United States prisoners of war during the Vietnam War

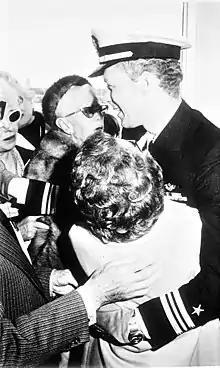
1973 Homecoming: Navy flier Phil Butler greets his family in Tulsa, Oklahoma after 7 years and 10 months as a POW in North Vietnam

After the implementation of the 1973 Paris Peace Accords, neither the United States nor its allies ever formally charged North Vietnam with the war crimes revealed to have been committed there. Extradition of North Vietnamese officials who had violated the Geneva Convention, which they had always insisted officially did not bind them because their nation had never signed it, was not a condition of the U.S. withdrawal from South Vietnam and ultimate abandonment of the South Vietnamese government. In the 2000s, the Vietnamese government has held the position that claims that prisoners were tortured during the war are fabricated, but that Vietnam wants to move past the issue as part of establishing better relations with the U.S. Bùi Tín, a North Vietnamese Army colonel-later turned dissident and exile, who believed that the cause behind the war had been just but that the country's political system had lost its way after reunification, maintained in 2000 that no torture had occurred in the POW camps. Tin stated that there were "a few physical hits like a slap across the face, or threats, in order to obtain the specific confessions," and that the worst that especially resistant prisoners such as Stockdale and Jeremiah Denton encountered was being confined to small cells. Tran Trong Duyet, a jailer at Hoa Lo beginning in 1968 and its commandant for the last three years of the war, maintained in 2008 that no prisoners were tortured. However, eyewitness accounts by American servicemen present a different account of their captivity.